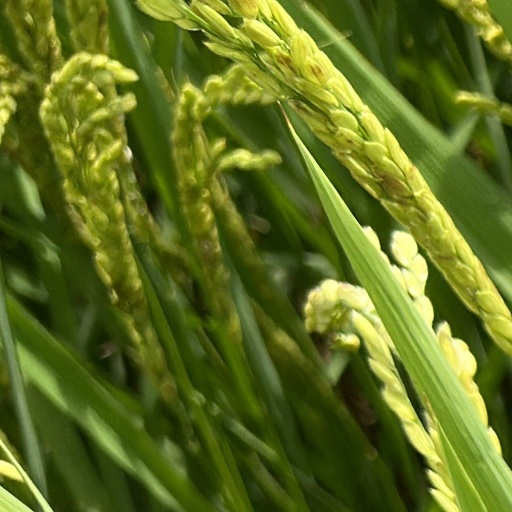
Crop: rice